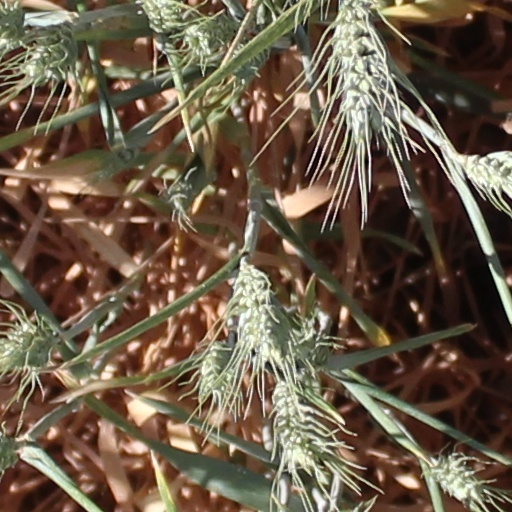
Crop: wheat